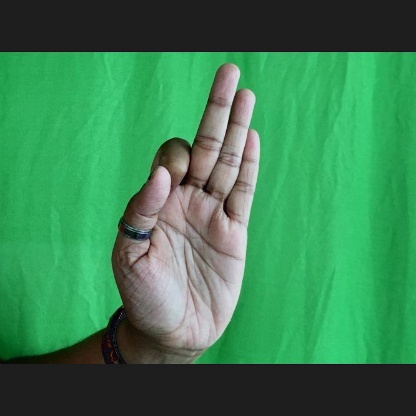
Mudra: Aralam